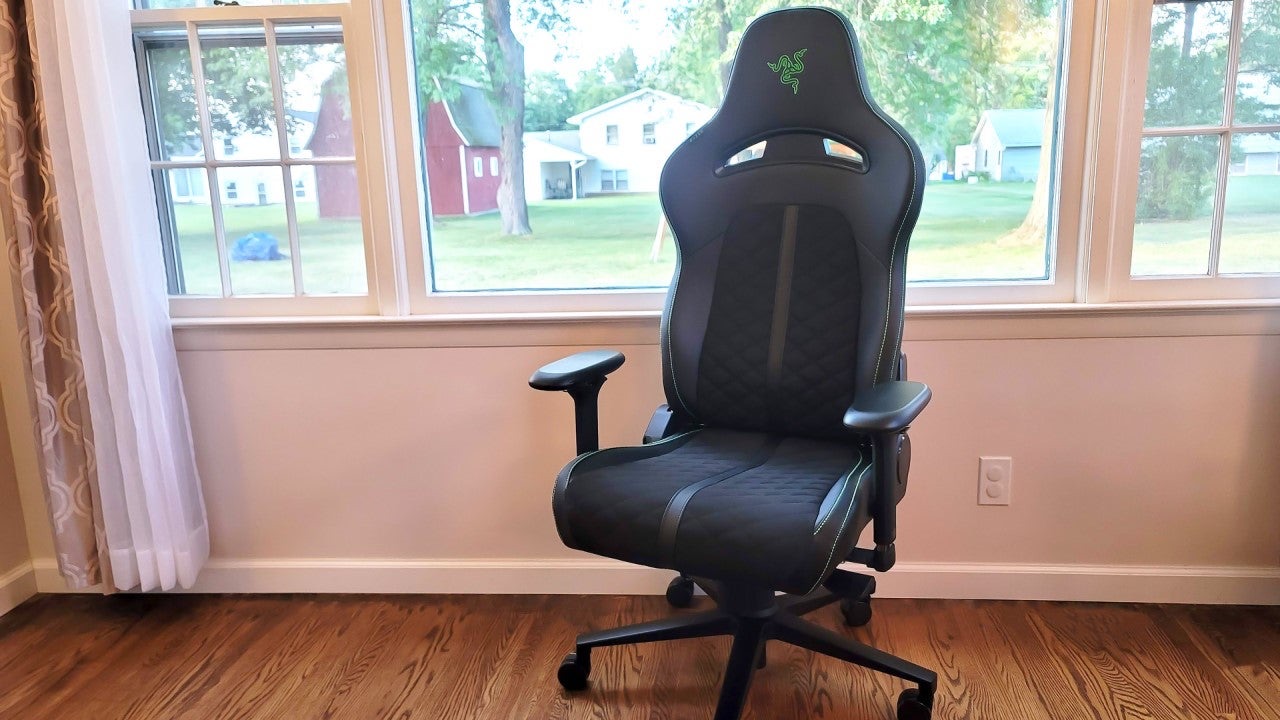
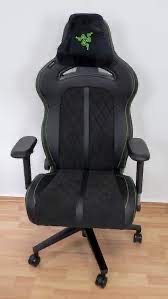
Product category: items_chair
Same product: yes